Carnation Cafe

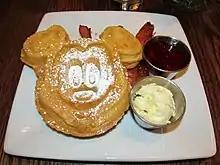
A vegan Mickey Mouse shaped waffle at Carnation Cafe.

Carnation Cafe offers breakfast, which includes vegan Mickey Mouse shaped waffles and pancakes. The waffles were given an honorable mention as one of the best dishes in Disneyland by "Los Angeles Magazine" in 2017.